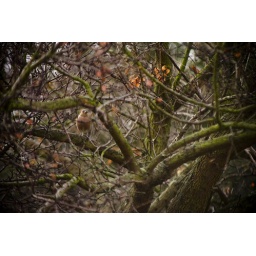
bird in the tree